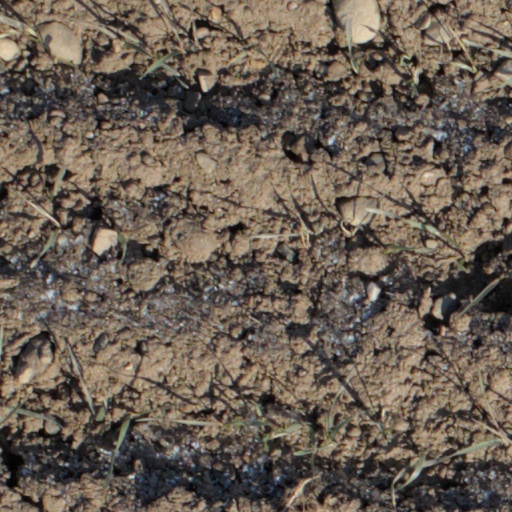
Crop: wheat